Thames Old Boys League Football Club

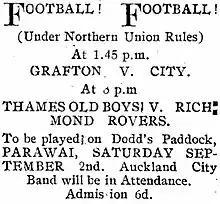
Advertisement for the Thames Old Boys excursion to Thames

In late August the Thames club arranged to go on an excursion to Thames on 2 September. Several teams intended to make the journey with any proceeds being "devoted to charity".